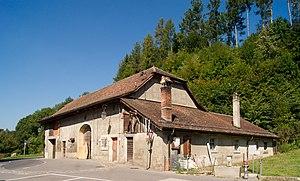
Bâtiment à Montheron, Lausanne, Suisse.
Montheron est une localité suisse rattachée à la commune de Lausanne. Elle fait partie du quartier des Zones foraines.